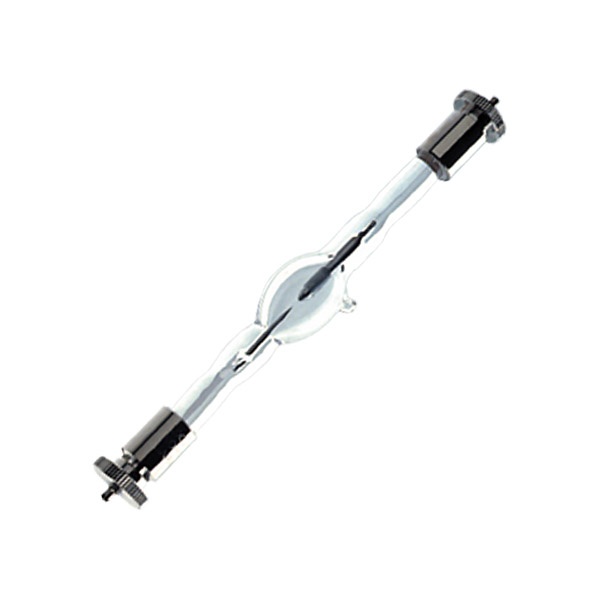
UXL-150S, Xe 150W
Brand: Ushio eStore
USHIO Item Code 5000325 Prod. ID / ANSI Code UXL-150S Description UXL-150S, Xe 150W Description 2 150W M4 Item Type Xenon Voltage 20 Wattage 150 Amperage 7.5 Burn Position V5
Category: Hardware > Power & Electrical Supplies > Ballasts & Starters